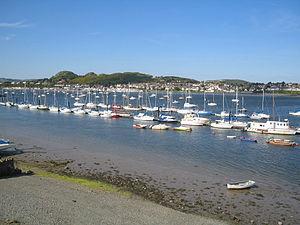
Le fleuve Conwy est un fleuve du nord du pays de Galles d'environ 35 km qui se jette dans la baie de Conwy.